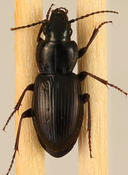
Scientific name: Pterostichus pensylvanicus
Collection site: Bartlett Experimental Forest NEON (BART), plot BART_079